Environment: real
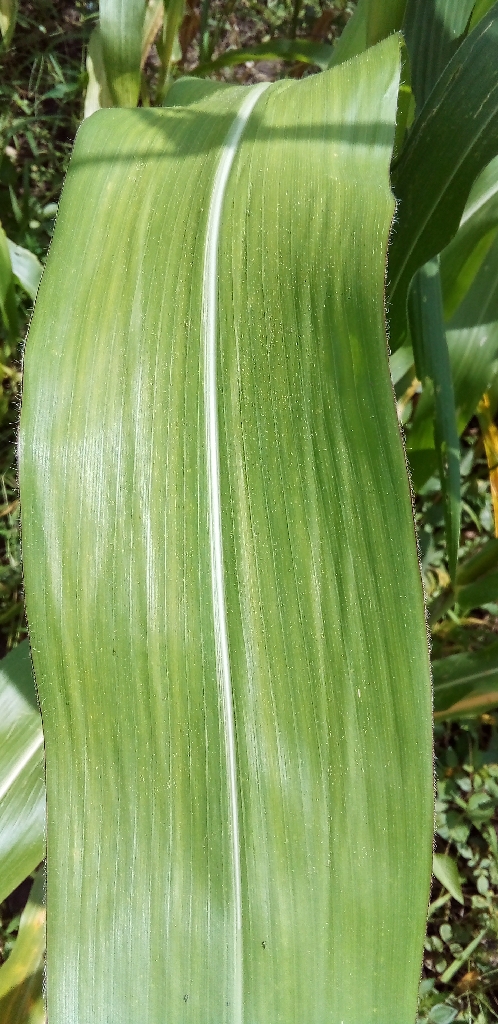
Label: healthy